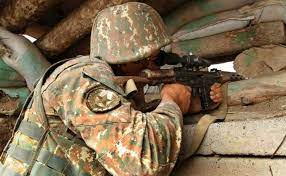
Label: Self Propelled Artillery